Penny (The Big Bang Theory)

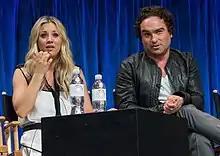
Kaley Cuoco and Johnny Galecki (who portrays Leonard) at PaleyFest

Unlike the rest of the main characters (aside from Bernadette), Penny is an extrovert. She is very outgoing and assertive, and has many sexual relationships over the course of the series. She often dates, and in one way or another all the men have gone to her for dating advice. In the fourth season opener, Sheldon estimates that Penny has dated 193 men, and had sex with 31 of them. Penny strenuously denies it was ever that many. Amy asks Penny in the same conversation if, in light of her sex partners, she considers herself a "slut", Penny responds with uncertainty, "No. No. ... No?"